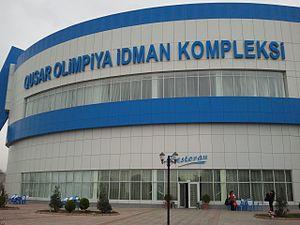
Qusar est l'une des 78 subdivisions de l'Azerbaïdjan. Sa capitale se nomme Qusar.